Ballroom dance

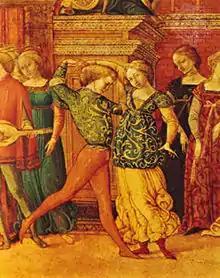
Galliard in Siena, Italy, 15th century

Ballroom dance is a set of European partner dances, which are enjoyed both socially and competitively around the world, mostly because of its performance and entertainment aspects. Ballroom dancing is also widely enjoyed on stage, film, and television.